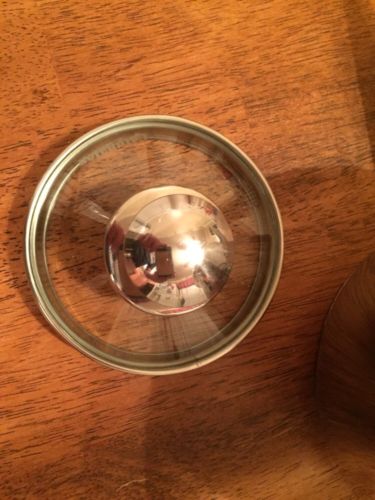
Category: kettle